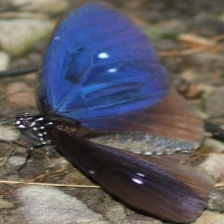
Species: BLUE SPOTTED CROW
Butterfly family (ImageNet category): monarch